Harrow bus station

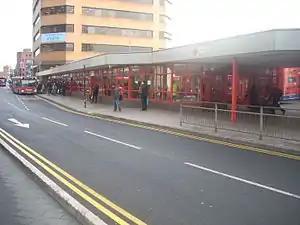

Harrow bus station serves the town of Harrow in Greater London, England. It is owned and maintained by Transport for London.